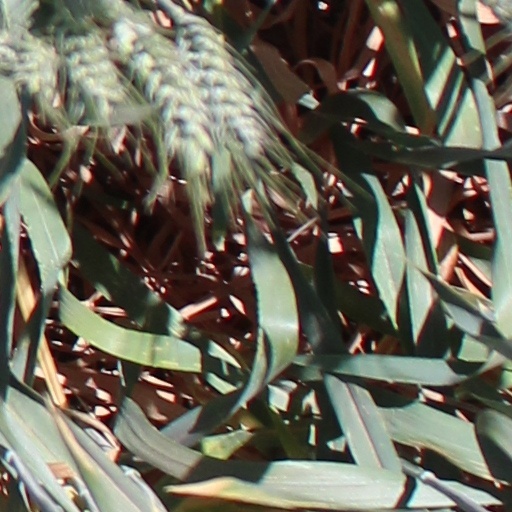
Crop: wheat